F1 (classification)

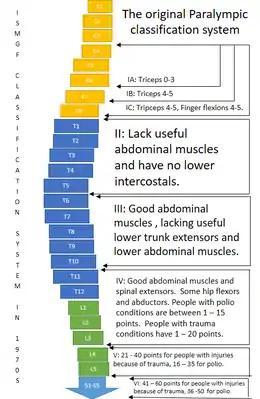

The location of lesions on different vertebrae tend to be associated with disability levels and functionality issues. People with C4 lesions can control electronic devices using a mouth controlled joystick. People with a lesion at C5 or C6 have an impairment that effects the use of their hands and lower arm. People with C5 can perform some actions with one of their arms, and can propel a wheelchair with modified rims that make it easier to do. People with C6 can have a weak grasp with their wrist. They can roll over in bed. They have some independence in that they can eat and groom themselves without assistance. They may also be able to transfer themselves to a wheelchair. In terms of motor functions, people in this class who are C4-C6 tetraplegics may have issues with their biceps, deltoids, rhomboids and rotor cuffs. They may have an absence of sensation in their hands, wrists and forearms. People in this class have a total respiratory capacity of 81% compared to people without a disability. The functional characteristics for this class at the 1990 Stoke Mandeville Games had this class scoring a 0 - 3 for triceps on the MRC scale, with severe weakness of the trunk and lower limbs.